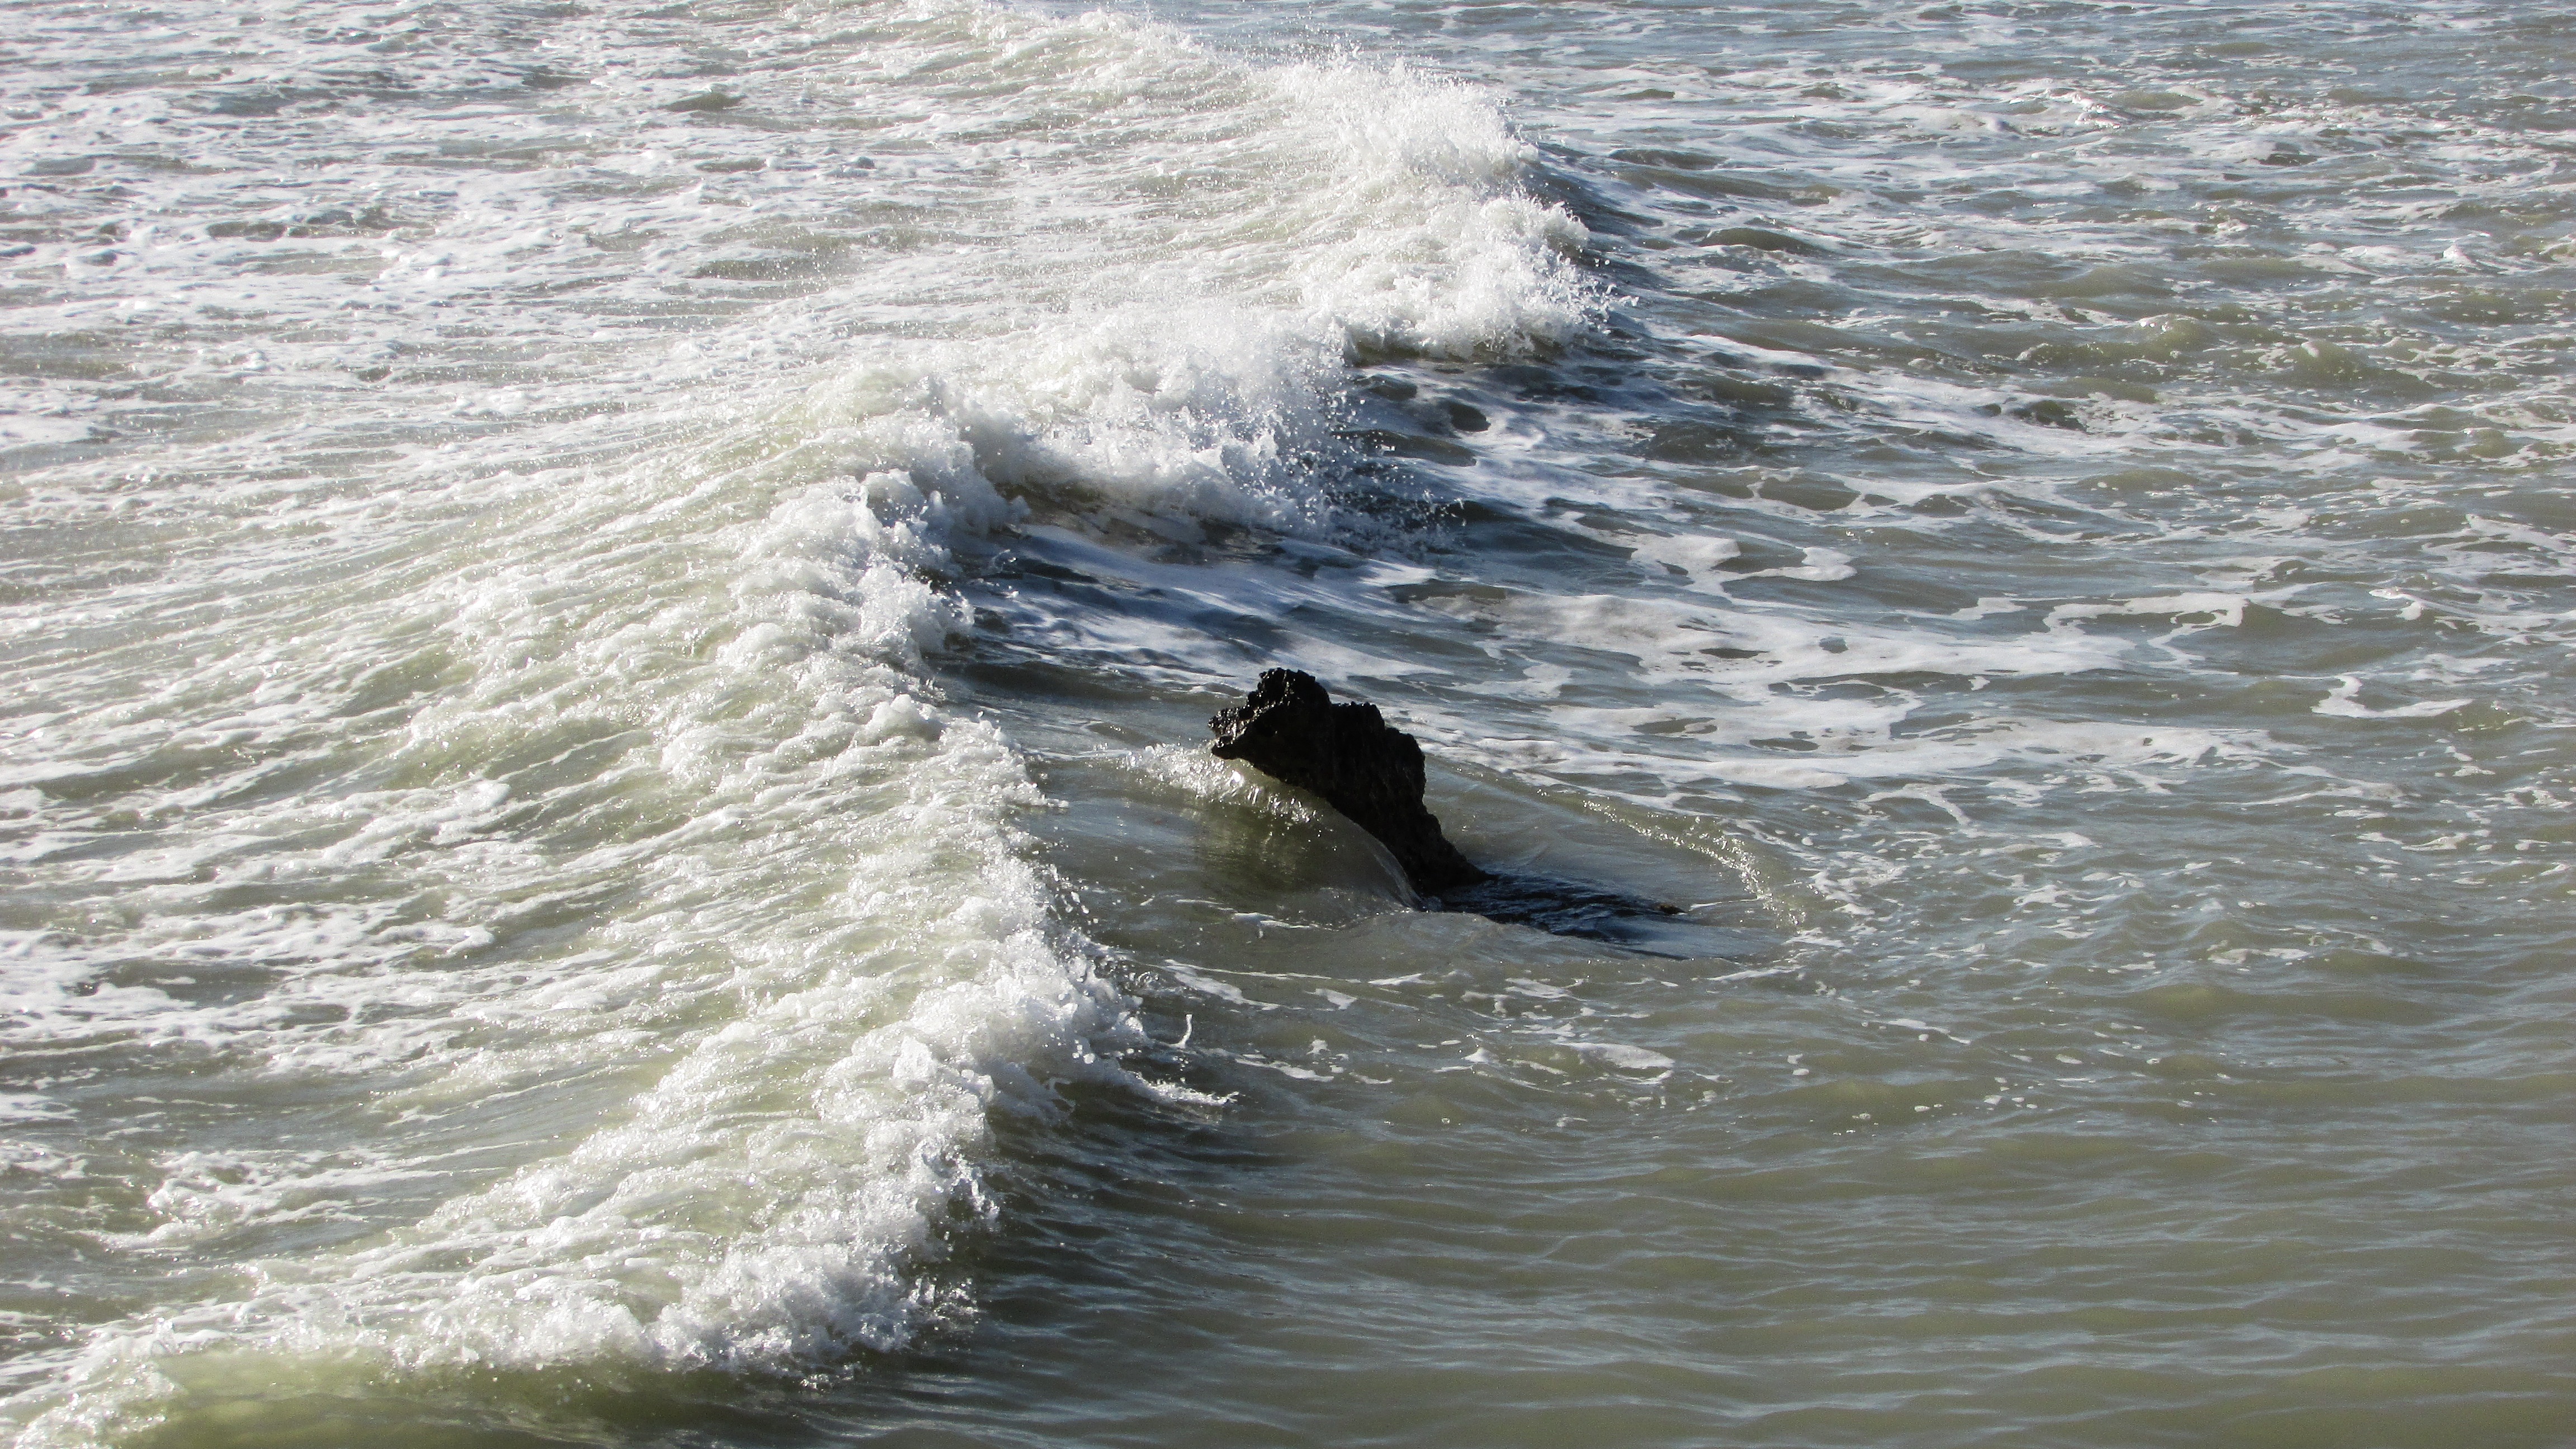
beach, sea, coast, water, nature, rock, ocean, wave, foam, spray, mammal, energy, power, marine mammal, wind wave, whales dolphins and porpoises